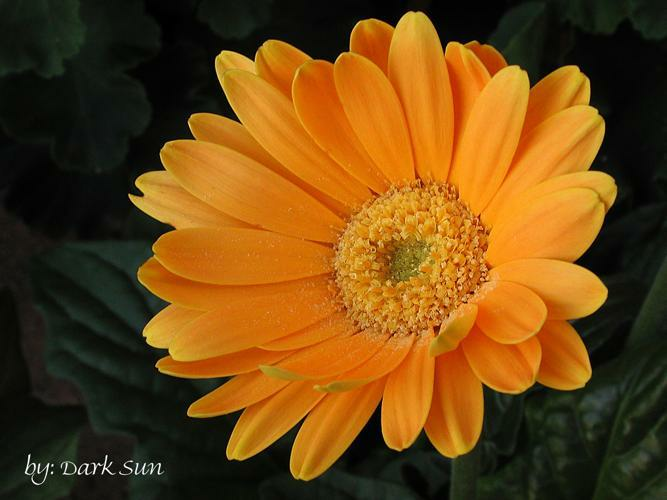
Flower: barbeton daisy